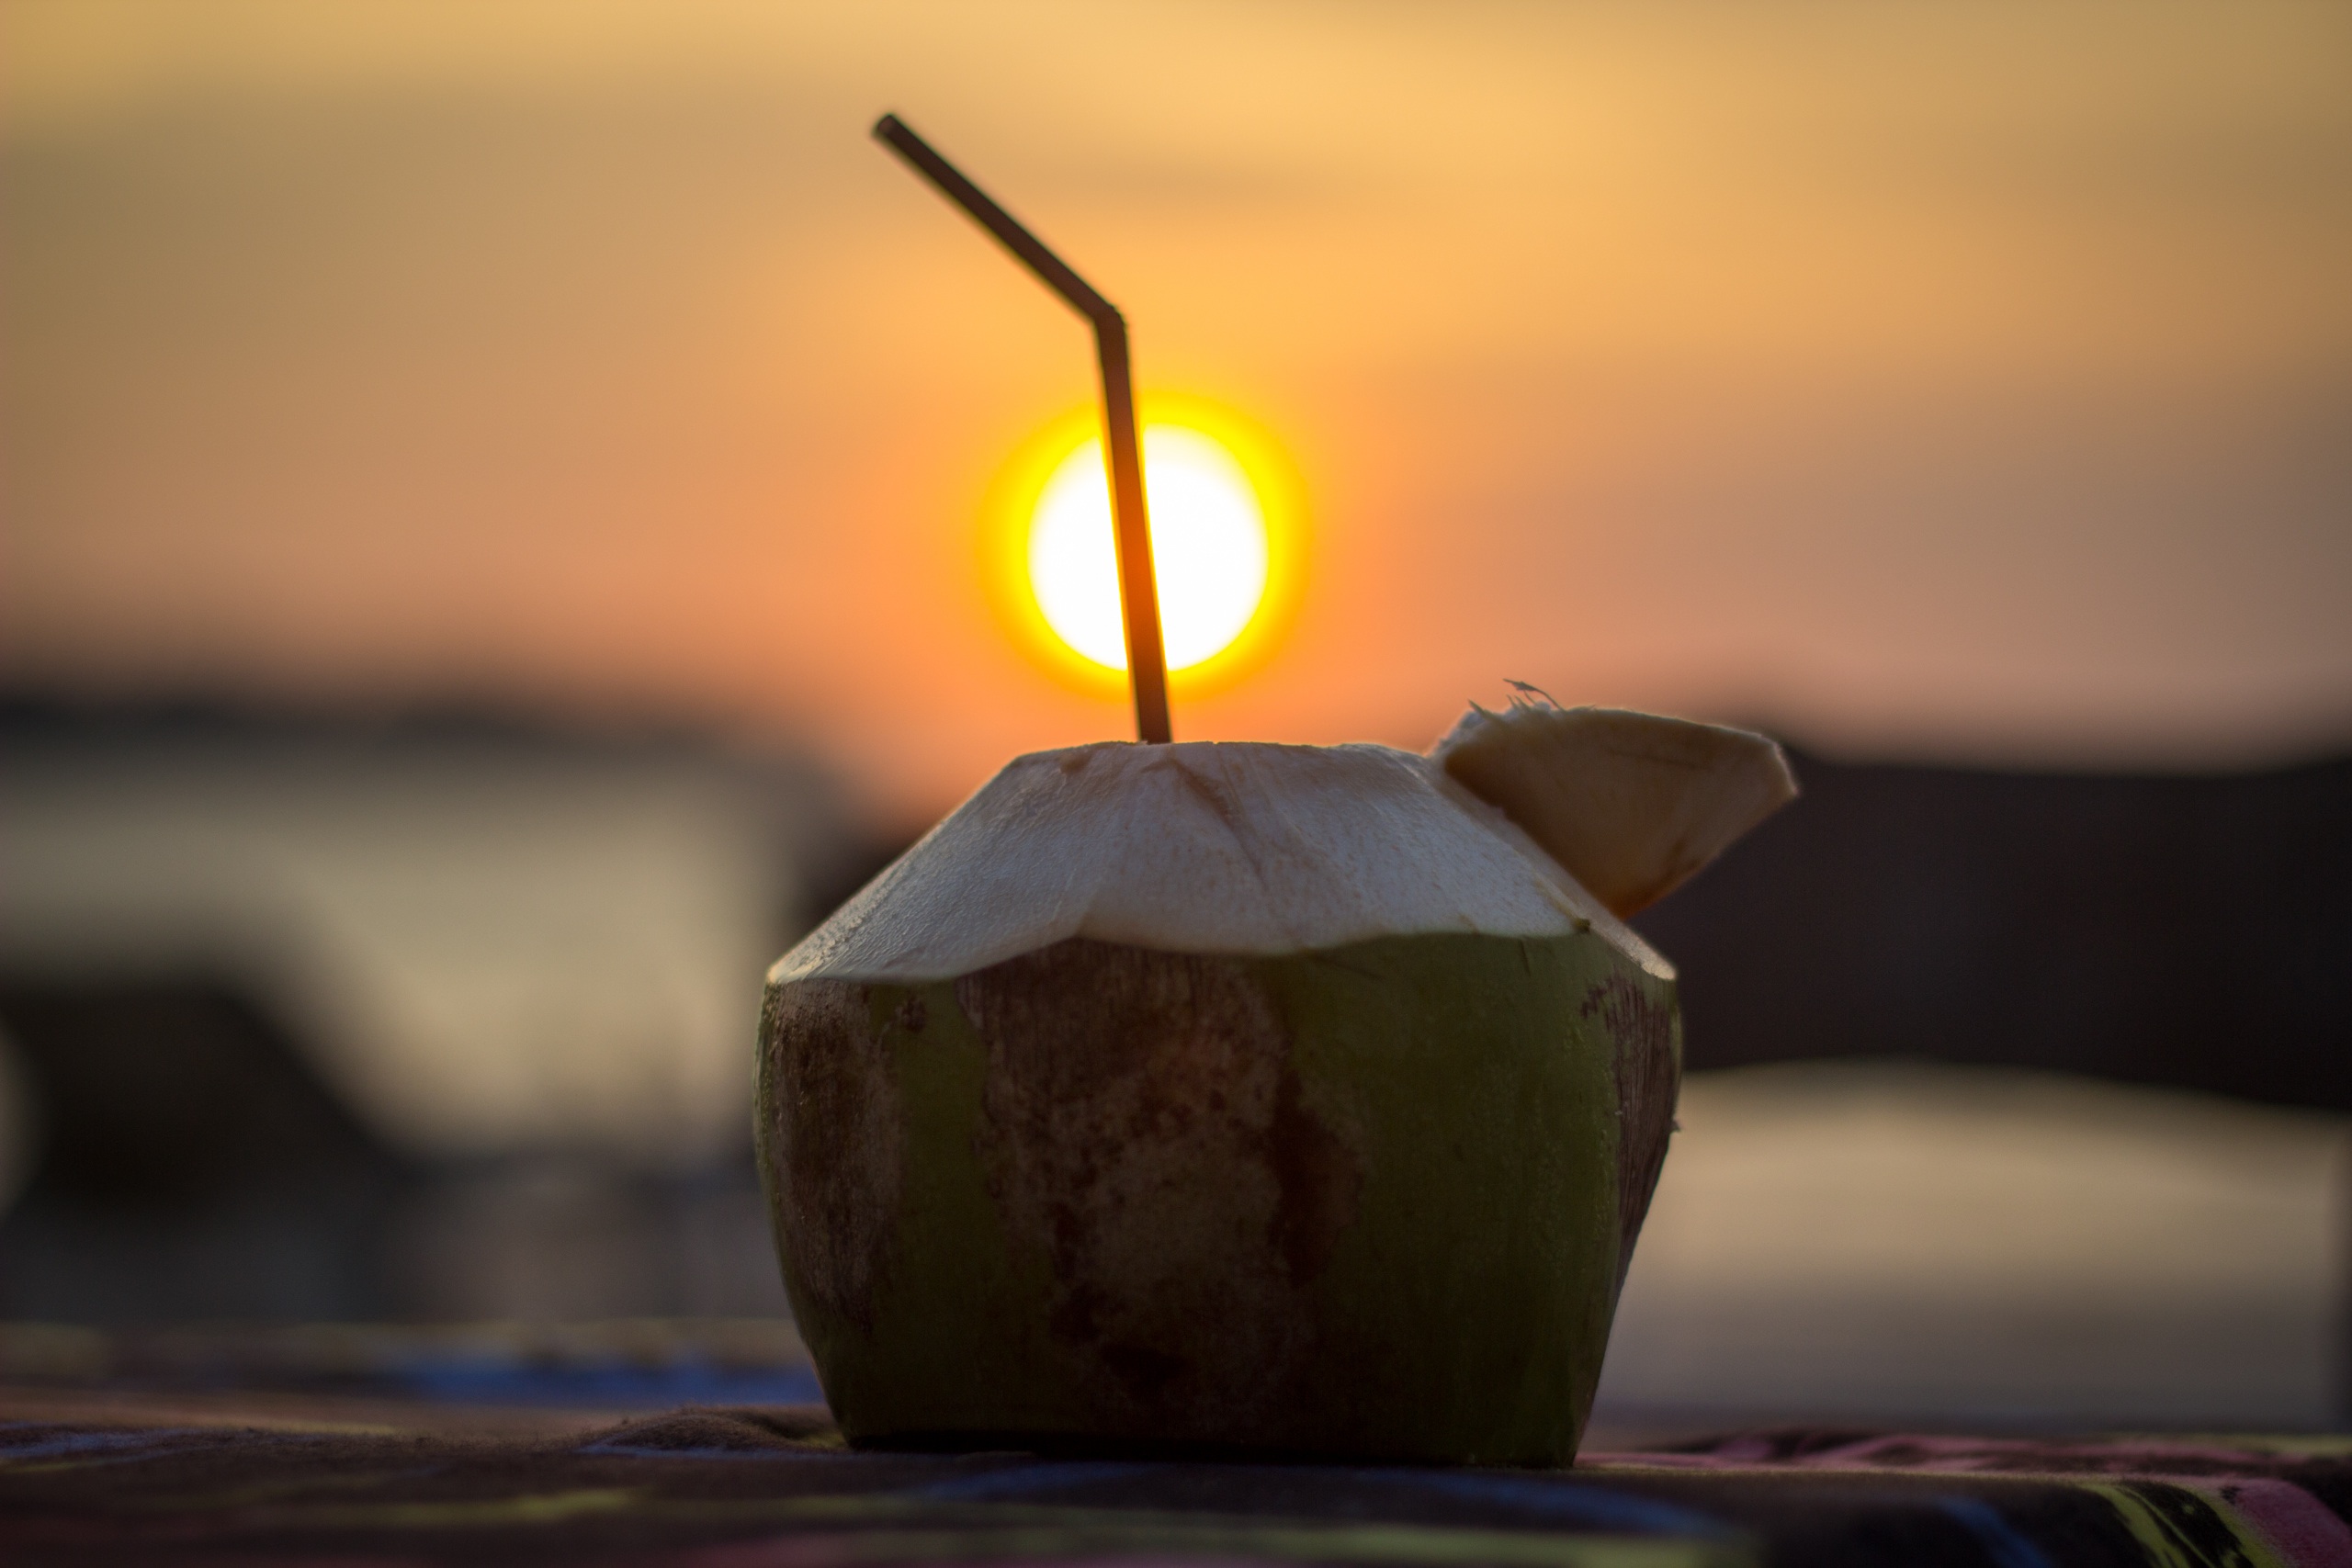
light, sunset, sunlight, morning, evening, reflection, produce, candle, lighting, still life photography